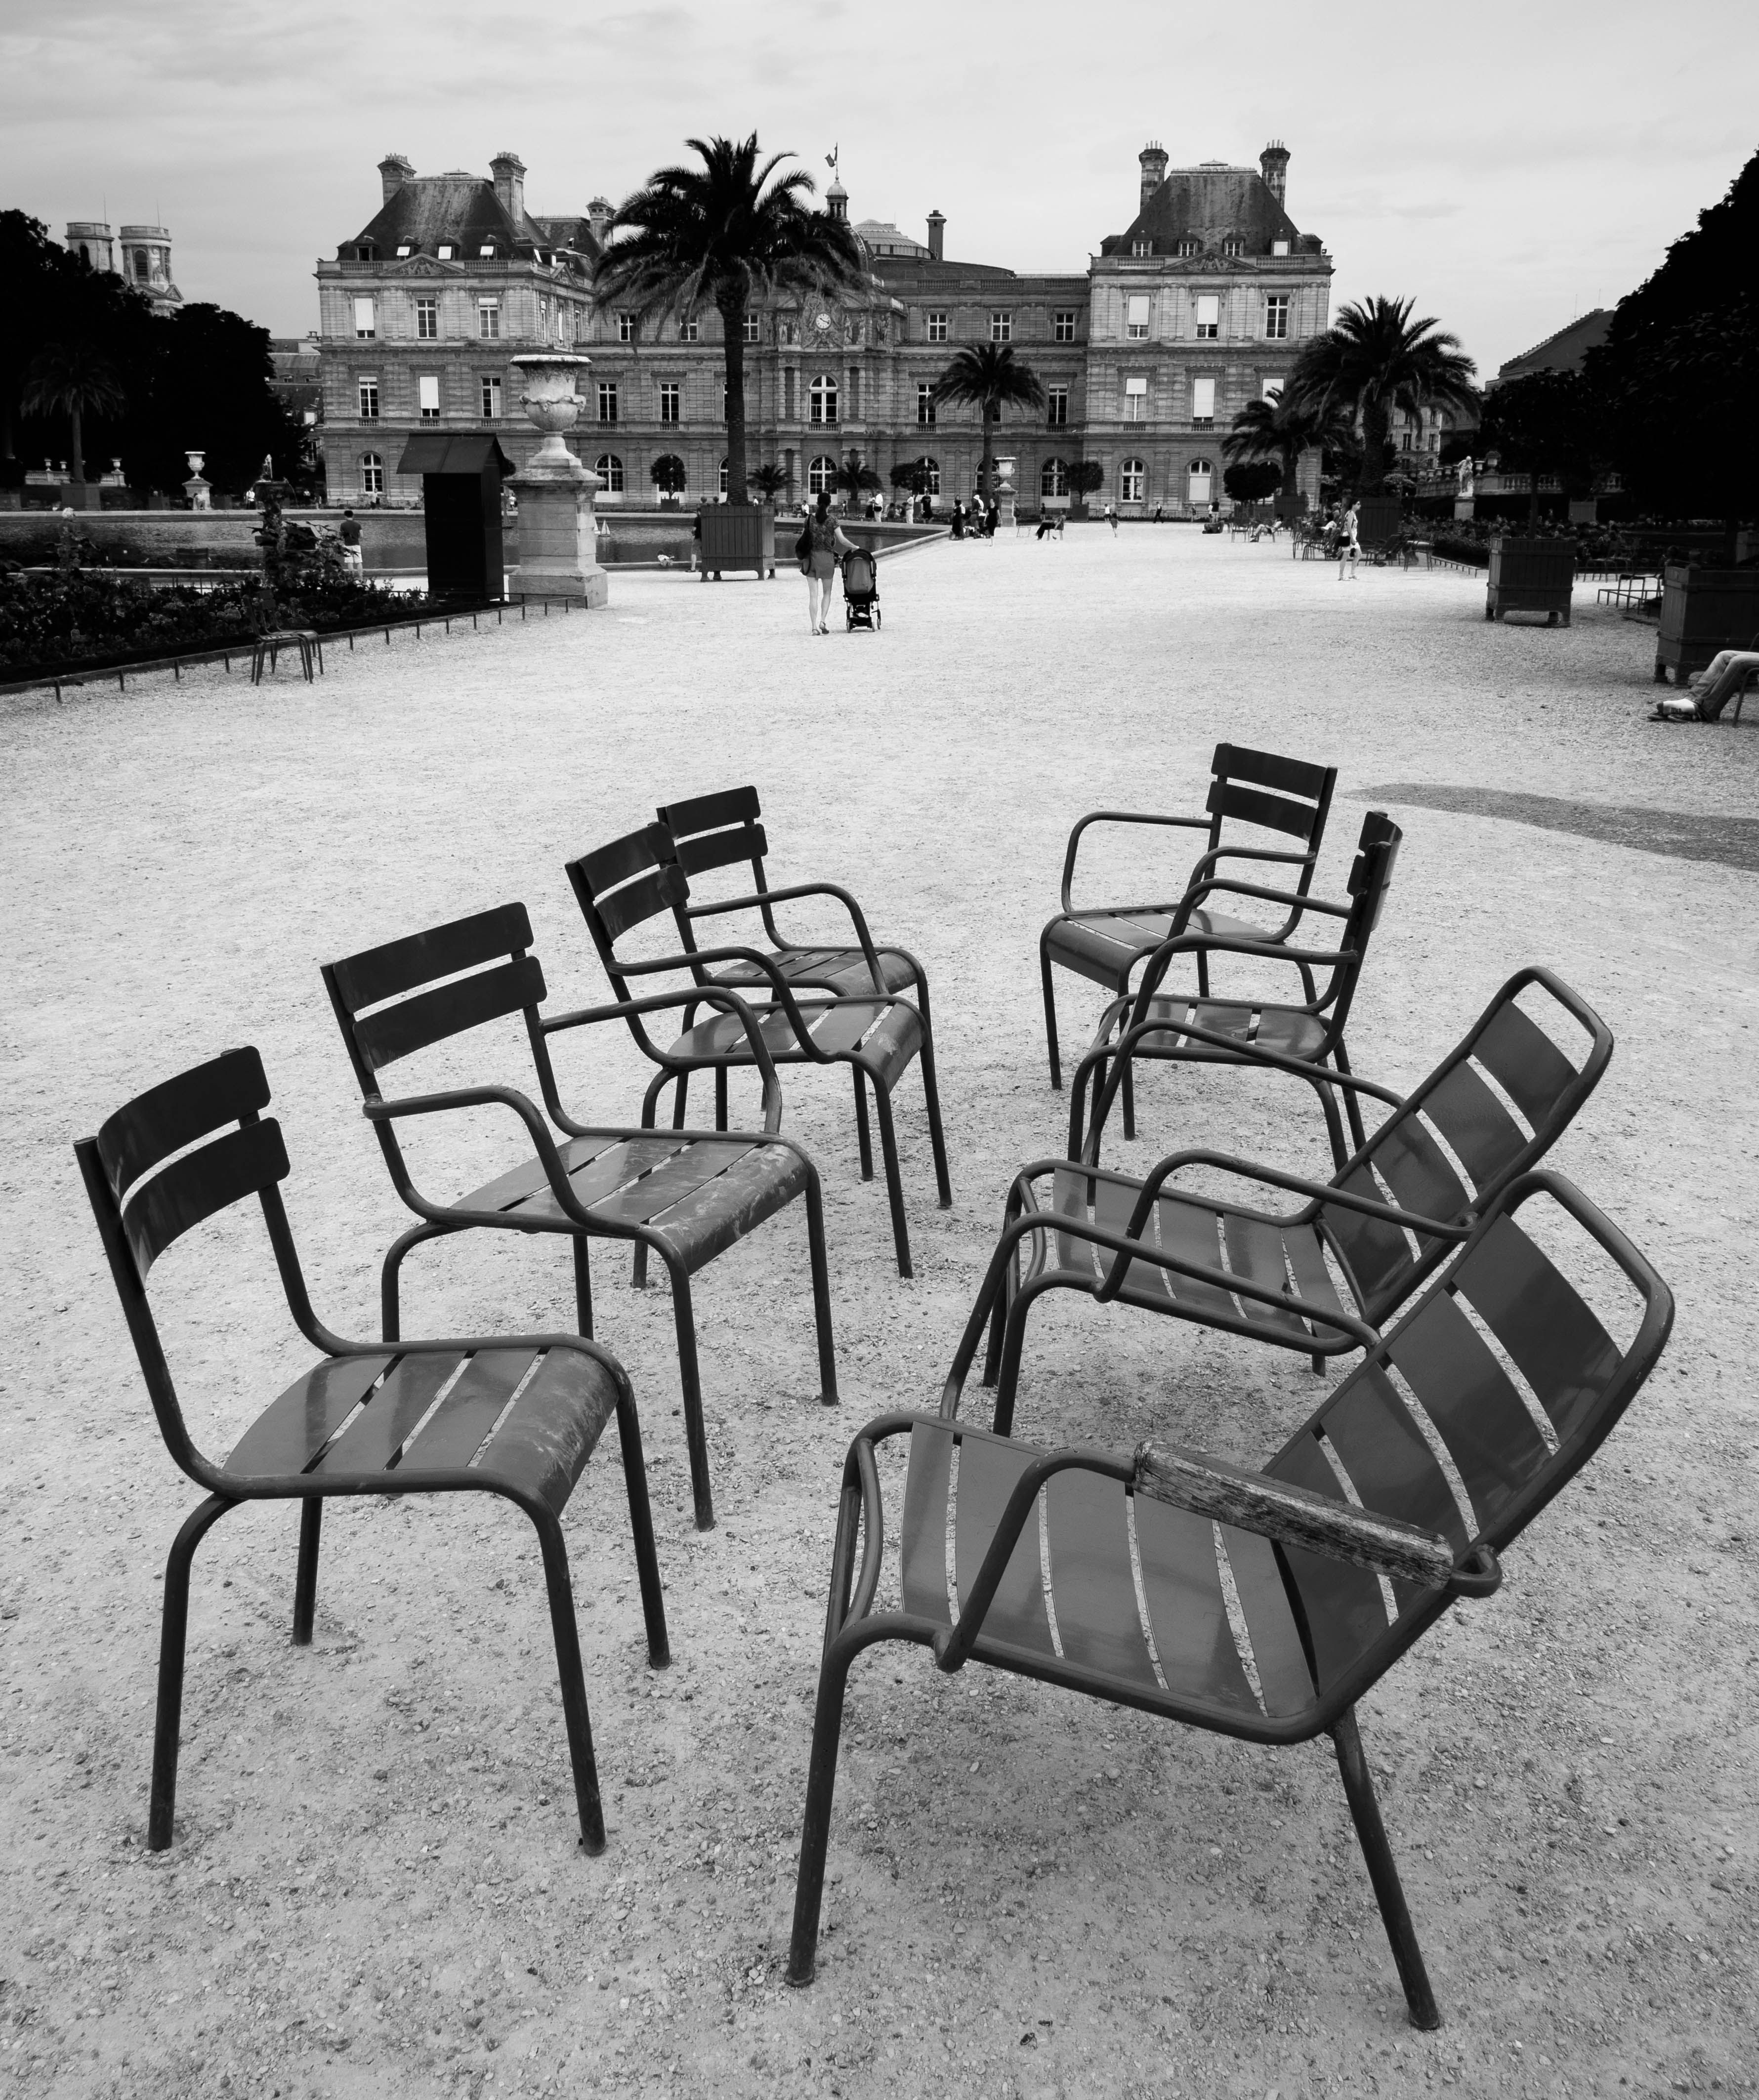
table, black and white, chair, paris, sitting, nikon, furniture, monochrome, places, 2015, design, d750, shape, monochrome photography, human positions